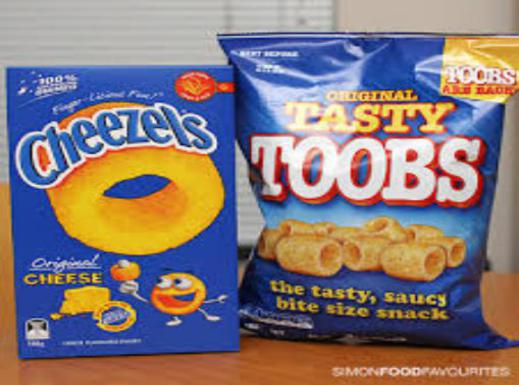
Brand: cheezels
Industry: Food